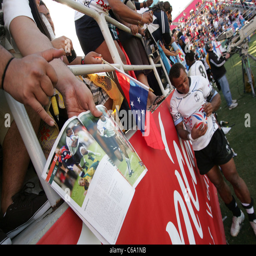
player at a public appearance for the tournament and festival - day